Scotland in the High Middle Ages

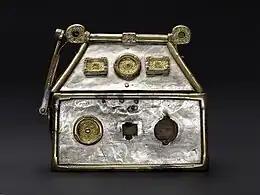
The Monymusk Reliquary, c. 750, thought to be the "Brecbennoch", purportedly enclosing the bones of Columba, and which was carried into the Battle of Bannockburn in 1314.

The Viking onslaught of the British Isles was based on superior sea-power, which enabled the creation of the thalassocracies of the north and west. In the late tenth century the naval battle of "Innisibsolian" (tentatively identified as taking place near the Slate Islands of Argyll) was won by Alban forces over Vikings, although this was an unusual setback for the Norse. In 962 Ildulb mac Causantín, King of Scots, was killed (according to the "Chronicle of the Kings of Alba") fighting the Norse near Cullen, at the Battle of Bauds, and although there is no evidence of permanent Viking settlement on the east coast of Scotland south of the Moray Firth, raids and even invasions certainly occurred. Dunnottar was taken during the reign of Domnall mac Causantín and the "Orkneyinga saga" records an attack on the Isle of May, by Sweyn Asleifsson and Margad Grimsson.